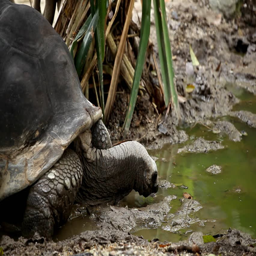
a little turtle swimming in a lake